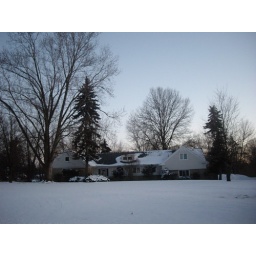
A house by the road